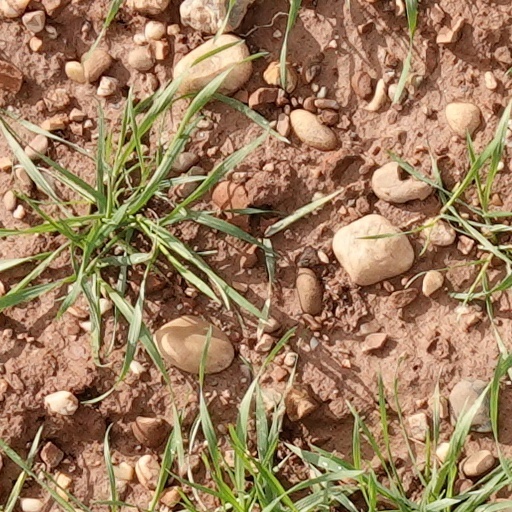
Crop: wheat